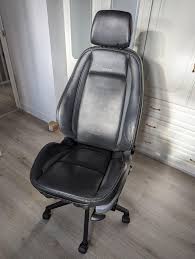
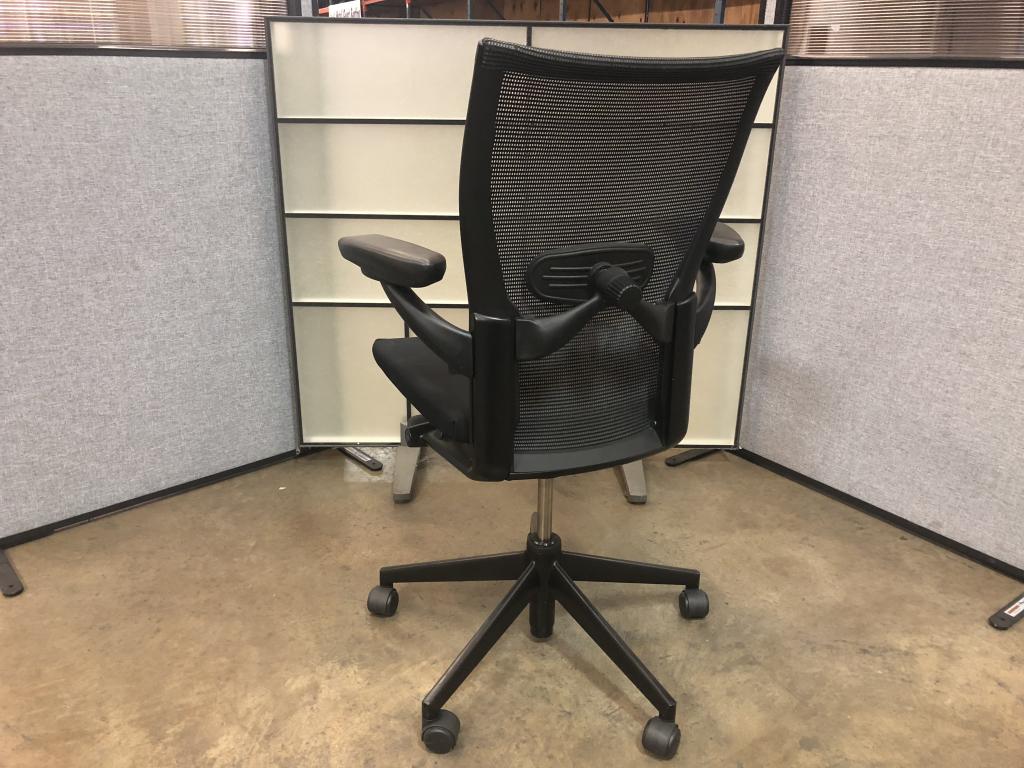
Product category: items_chair
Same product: no